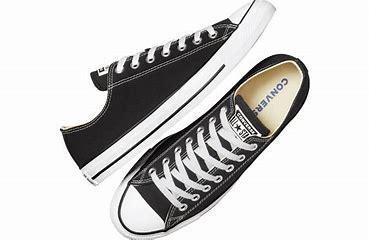
Brand: Converse
Model: Chuck Taylor All Star